Festival dei Due Mondi

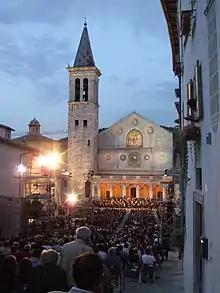
London Symphony Orchestra at Spoleto Festival 2008 (italy).

The Festival dei Due Mondi (Festival of the Two Worlds) is an annual summer music and opera festival held each June to early July in Spoleto, Italy, since its founding by composer Gian Carlo Menotti in 1958. It features a vast array of concerts, opera, dance, drama, visual arts and roundtable discussions on science.